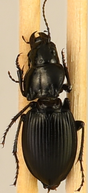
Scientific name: Cyclotrachelus torvus
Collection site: Northern Great Plains Research Laboratory NEON (NOGP), plot NOGP_003